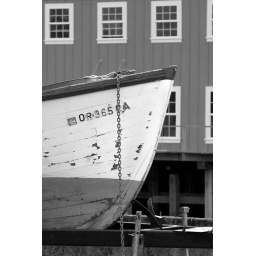
Old wooden fishing boat next to the Cannery Pier Hotel in Astoria, OR.